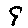
Label: 9